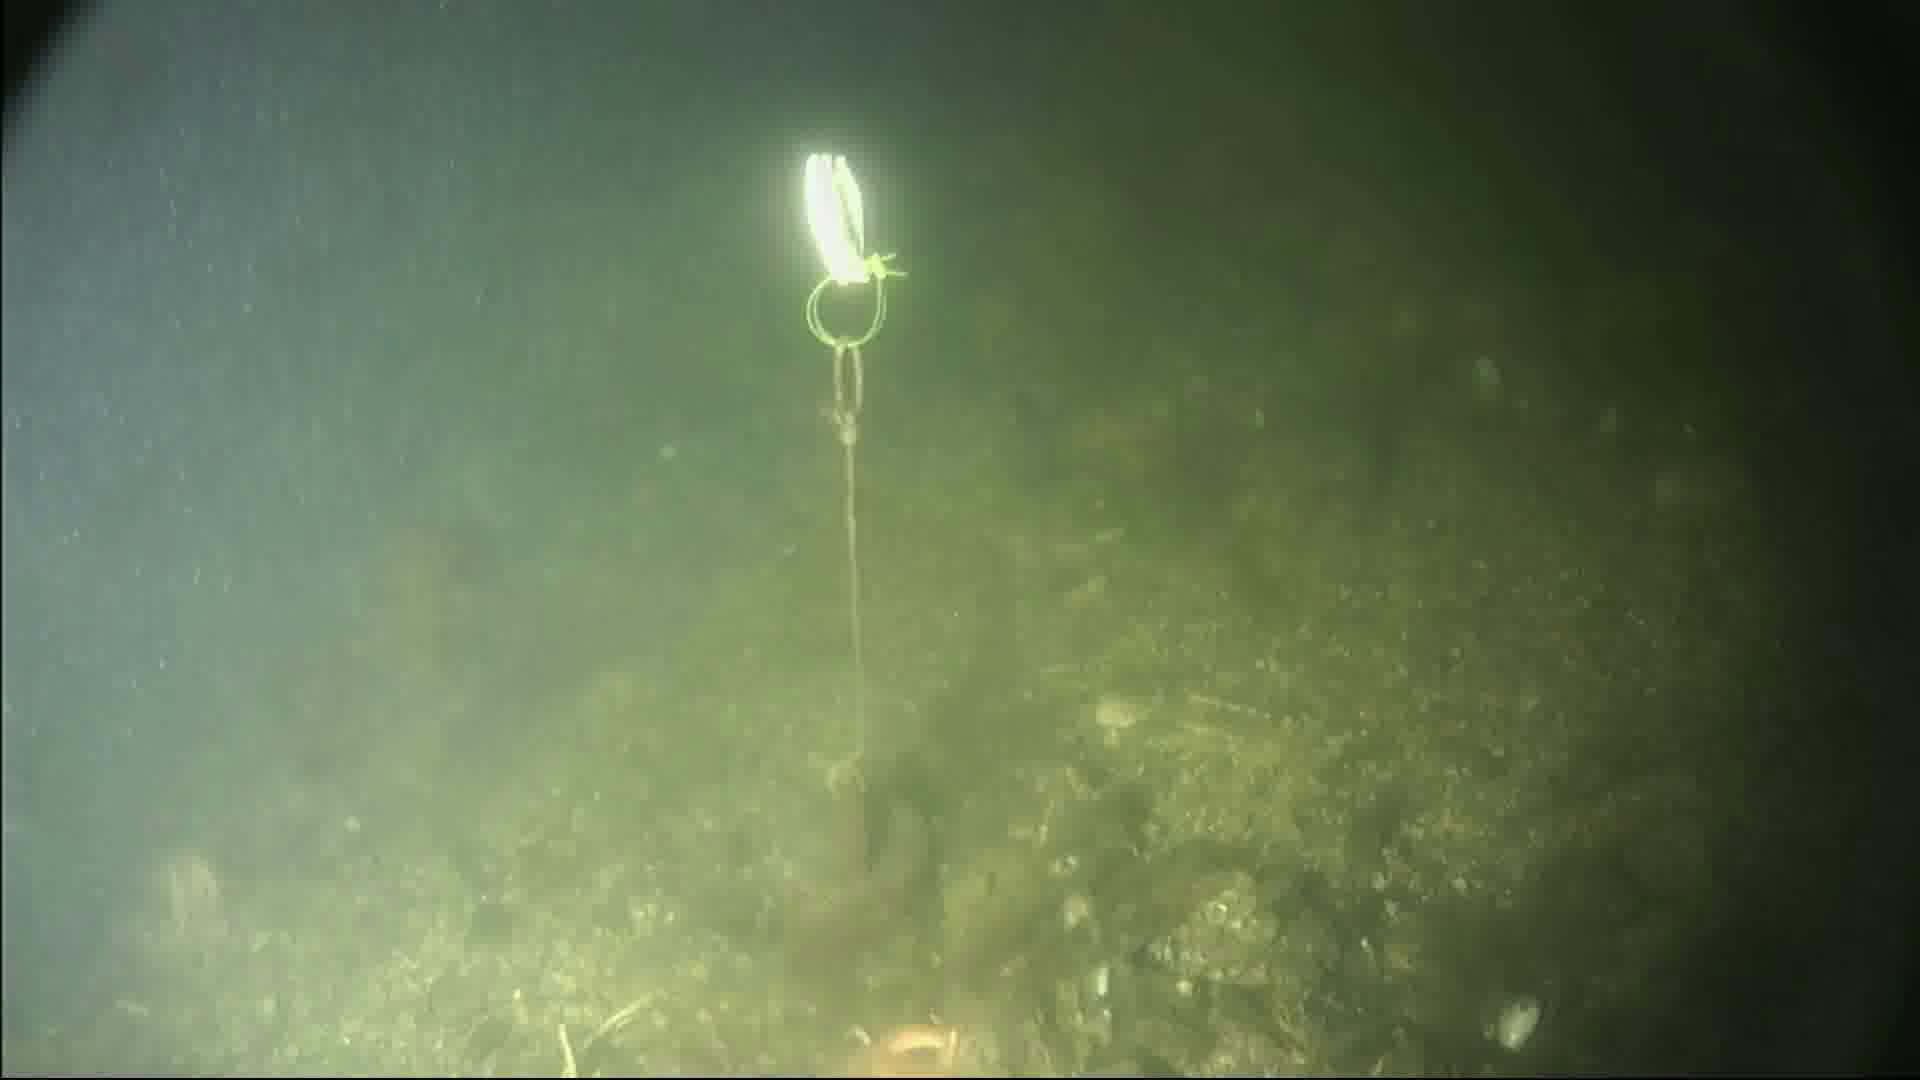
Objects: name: starfish